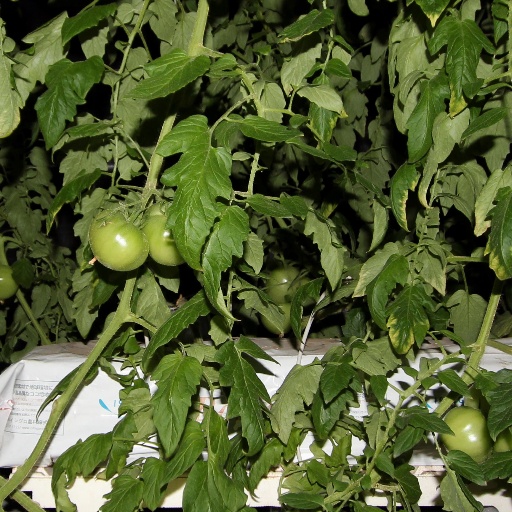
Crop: tomato